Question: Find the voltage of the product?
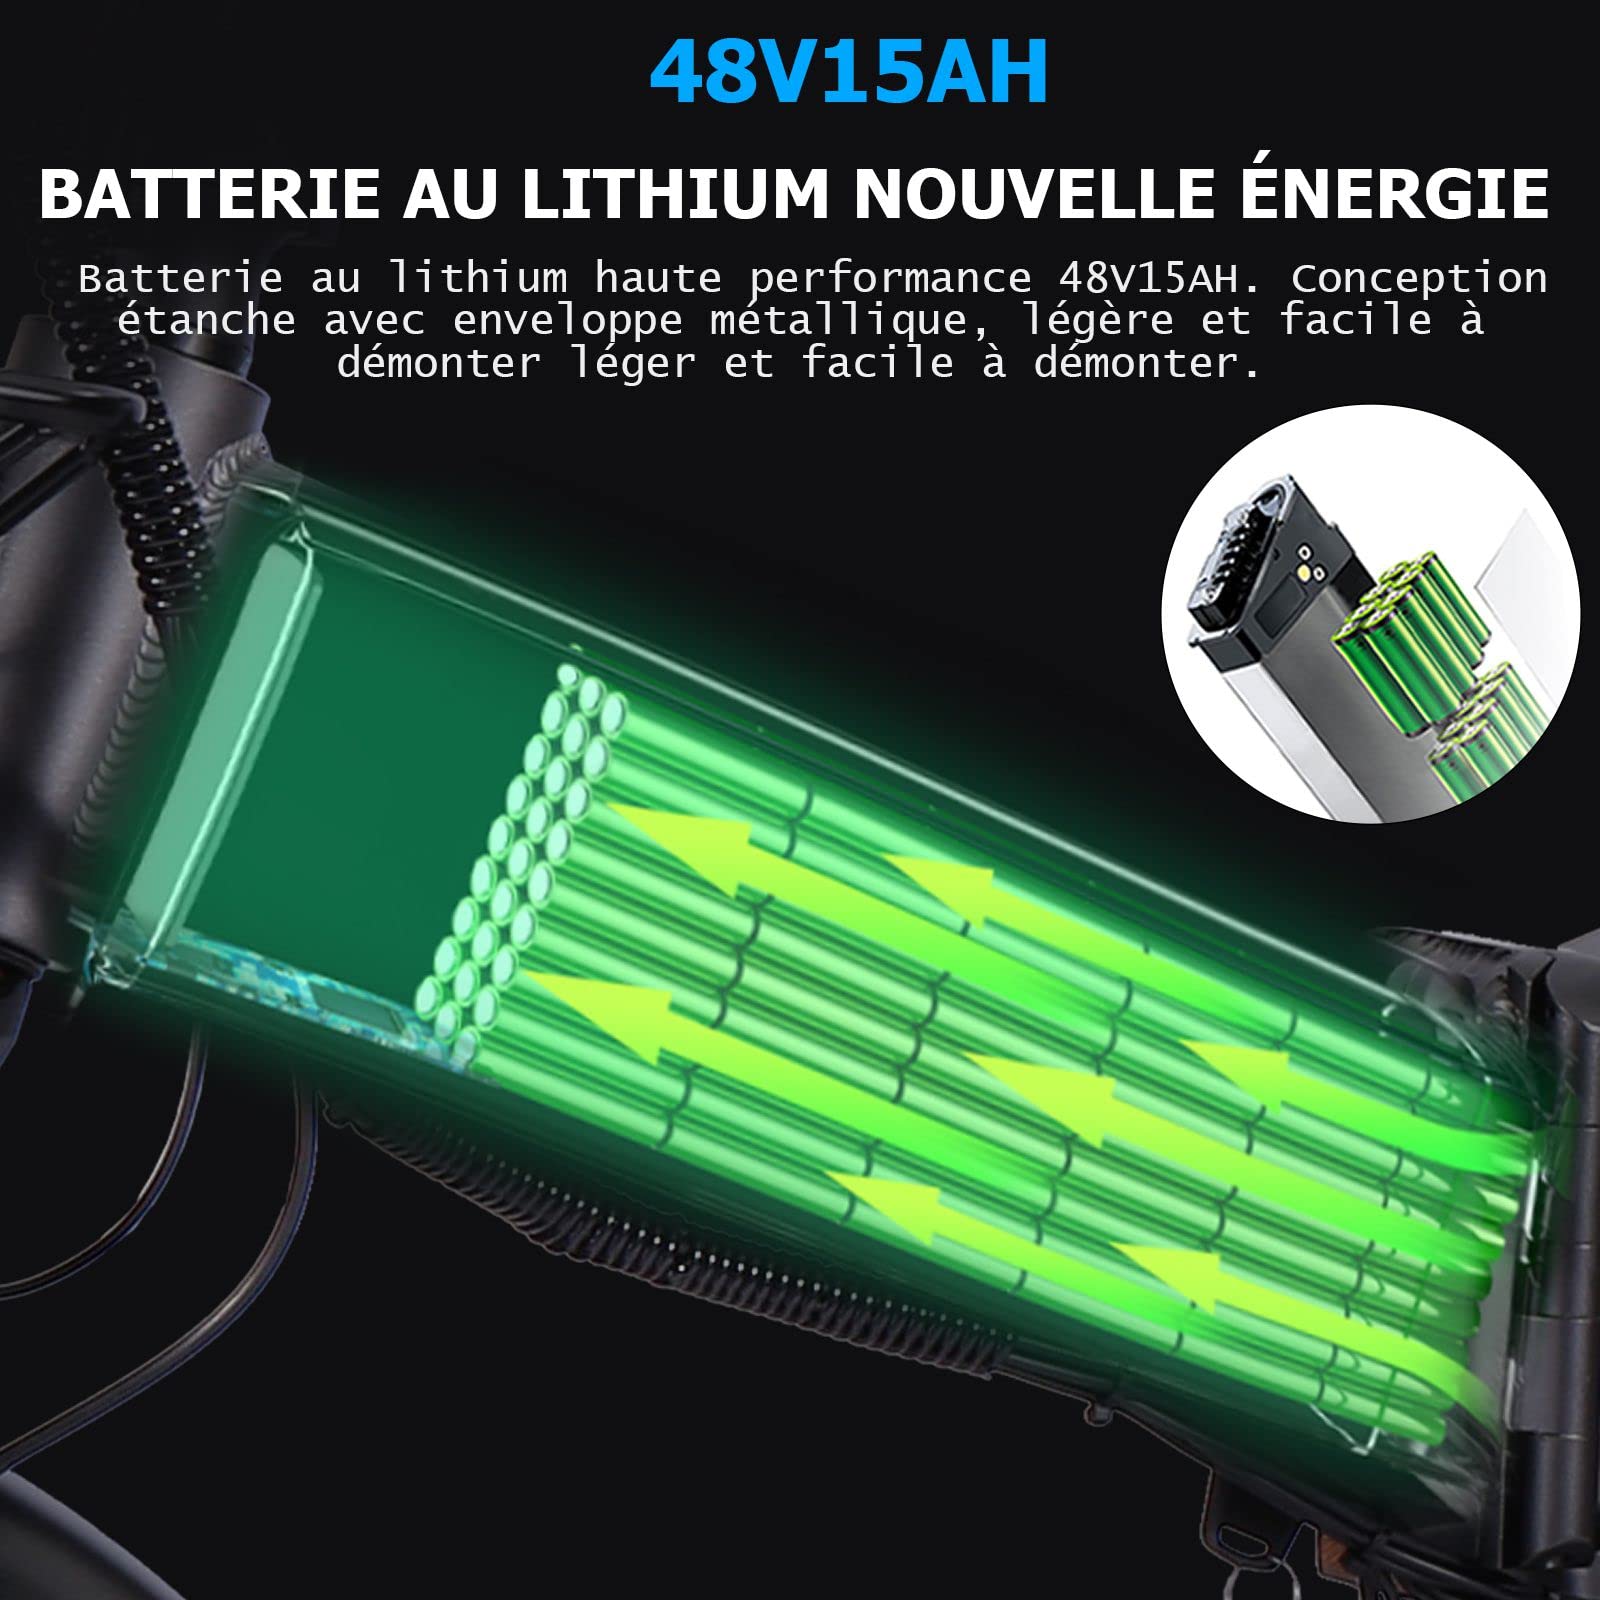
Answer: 48.0 volt